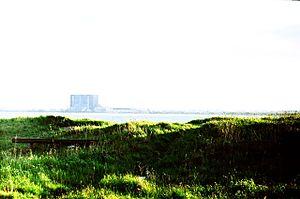
Centrale nucléaire de Hartlepool.
La centrale nucléaire de Hartlepool est une centrale du type réacteur avancé refroidi au gaz.